Selwyn Edge

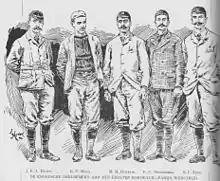
S.F. Edge (far right) in the English Cycle Team, Bordeaux-Paris 1891 won by G.P. Mills second from left. Others in the picture: J.E.L. Bates, M.A. Holbein and P.C. Twentyman

Edge was born in Concord township, near Sydney, on 29 March 1868; his parents were Alexander Ernest Edge and Annie Charlotte Sharp. At age three, he was taken to London where in his teens he competed successfully as a bicycle racer, winning the North Road Cycling Club's 100 Mile Road Race in 1888 and the Westerham Hill climb when he was nineteen. One of the English Team and aged 23 he came third in the first Bordeaux–Paris cycle race in 1891. He worked for Rudge then Harvey Du Cros as manager of his new Dunlop offices in London. In 1892 he married Eleanor Rose Sharp who died in 1914; his second wife, Myra Caroline Martin, whom he married in 1917, had two daughters by him.